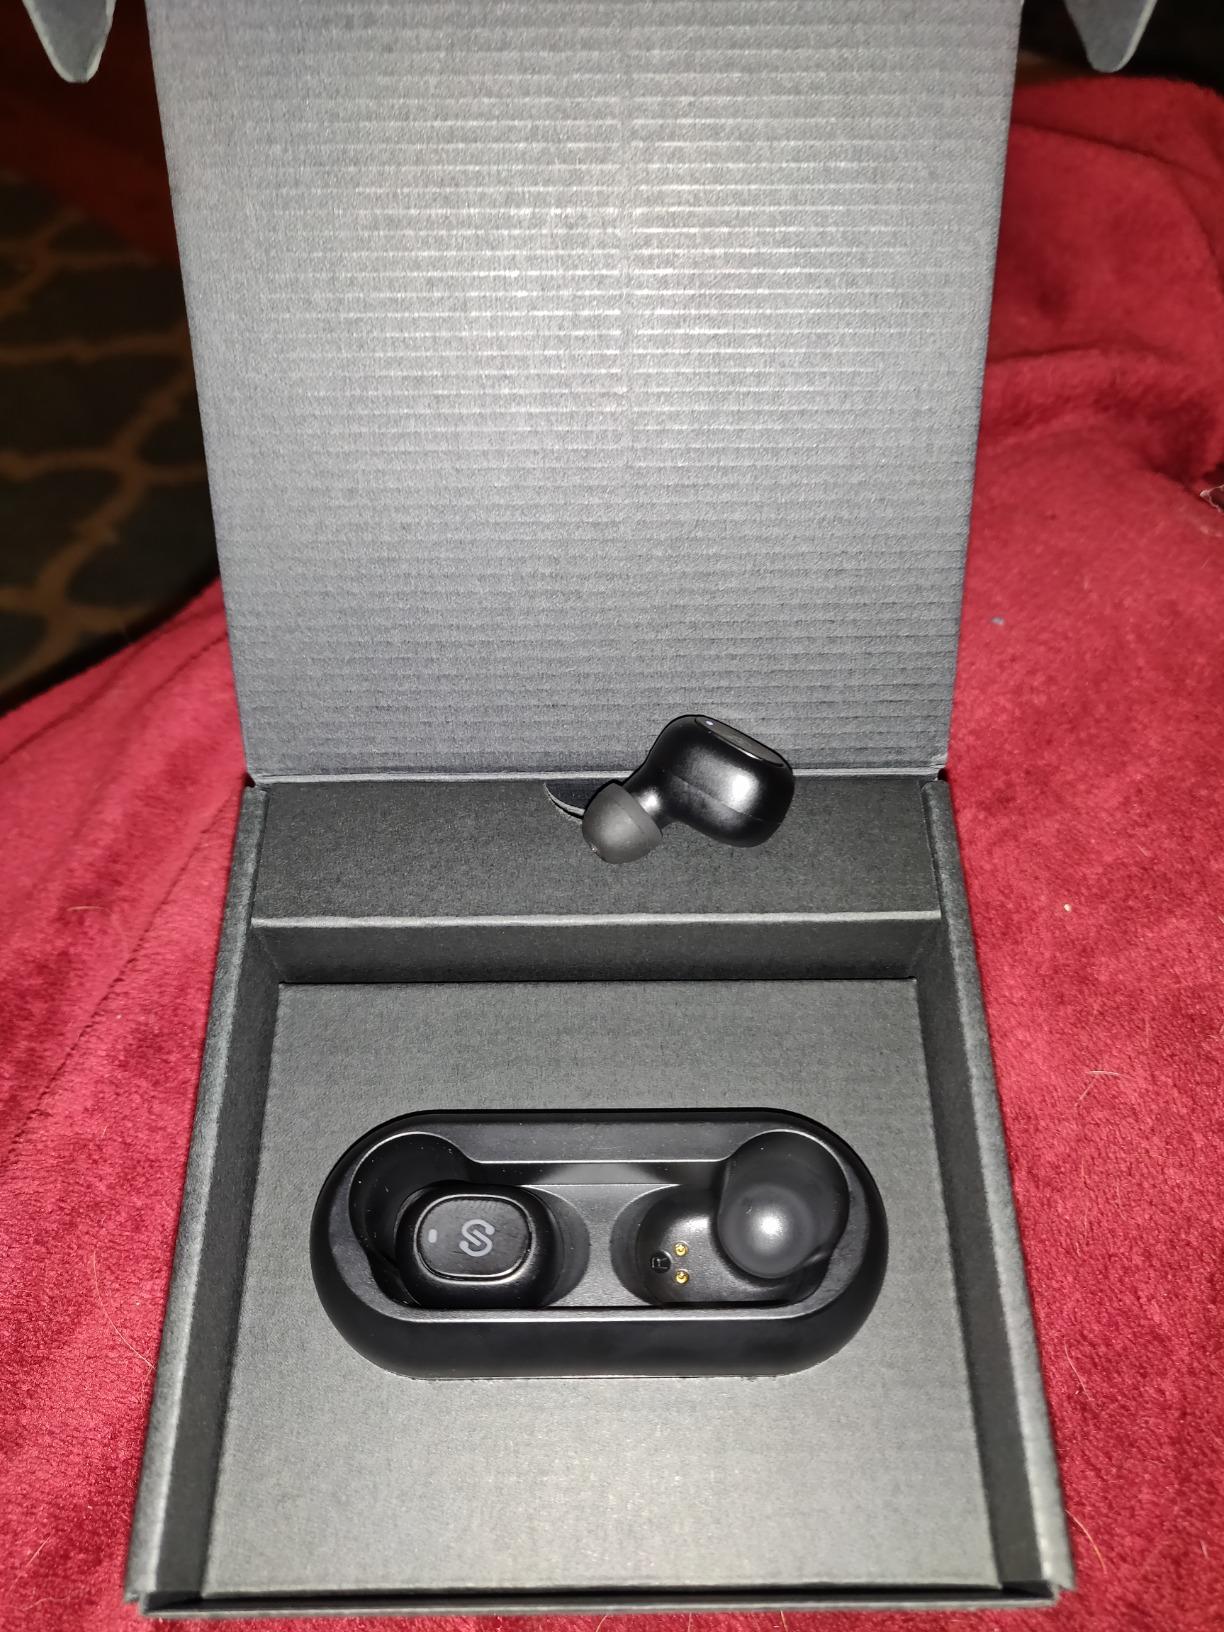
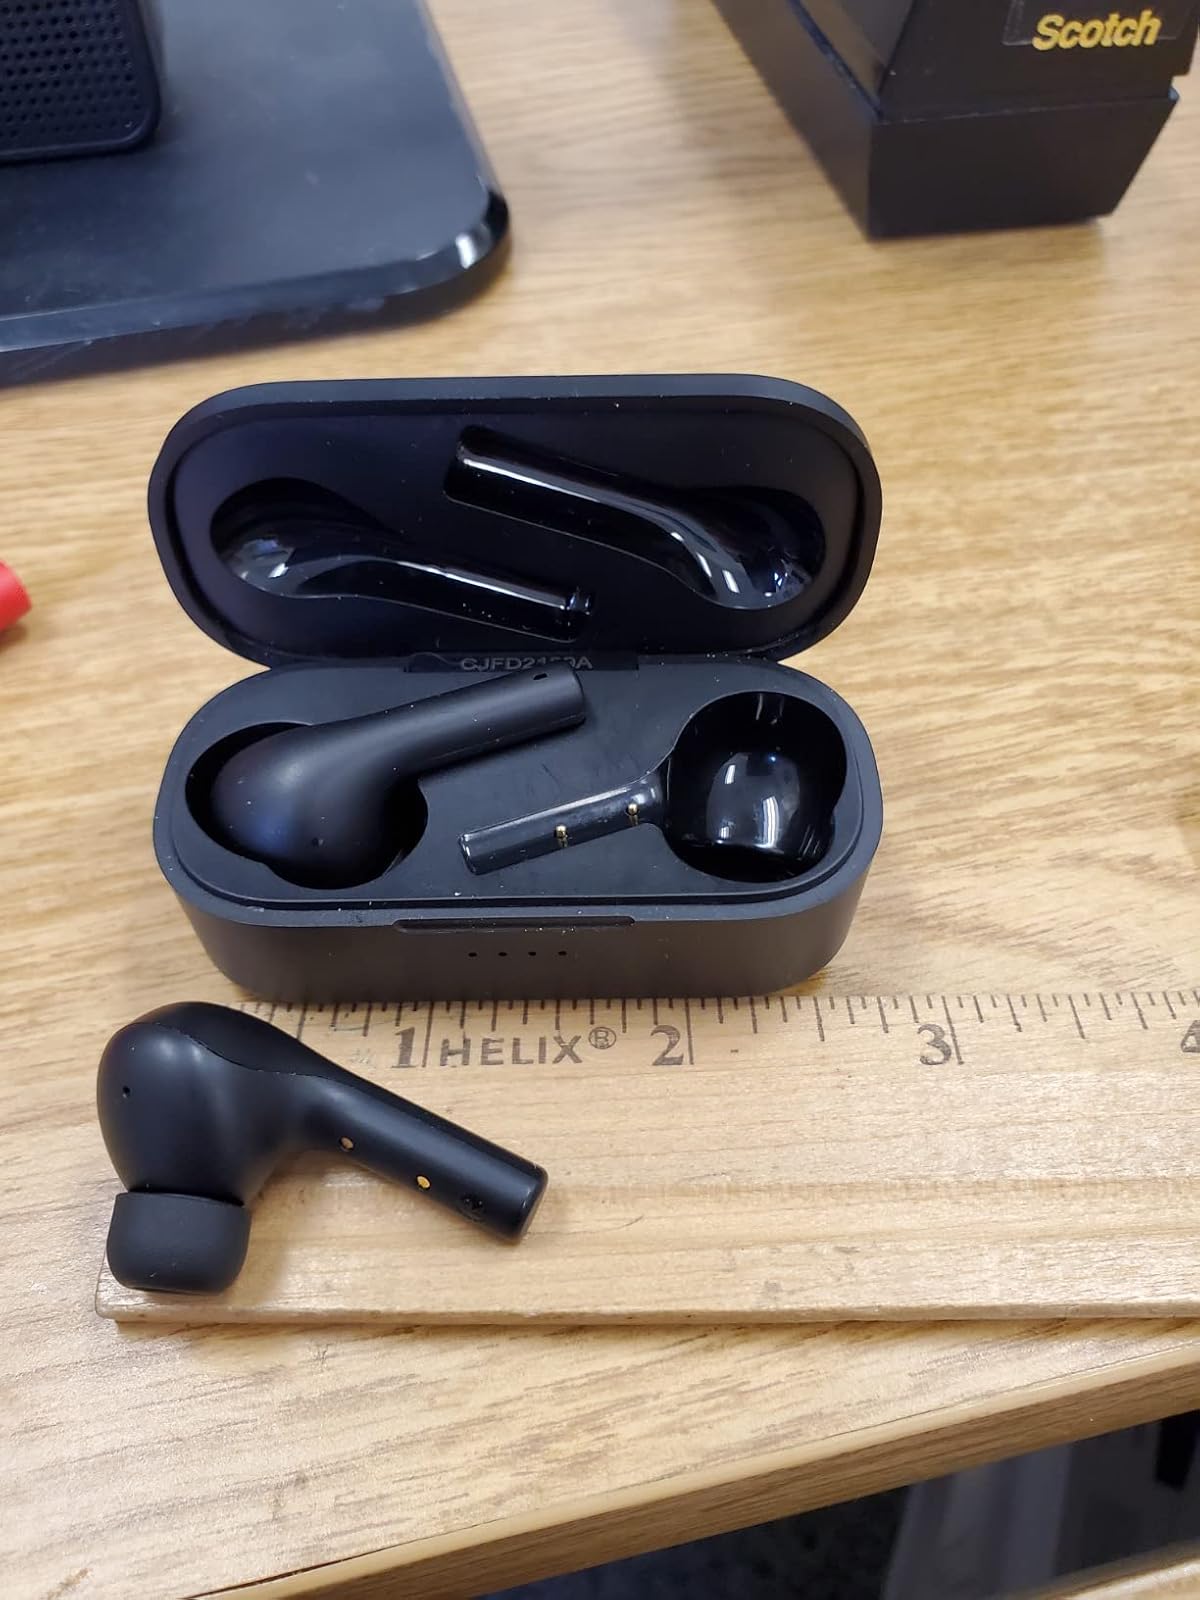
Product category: earbuds
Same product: no